Jacques Ferron

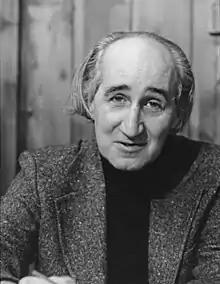
Jacques Ferron in 1977

Jacques Ferron was born in Louiseville, Quebec, the son of Joseph-Alphonse Ferron and Adrienne Caron. On March 5, 1931, his mother died. He attended Collège Jean-de-Brébeuf but was expelled in 1936. He continued his education at Collège Saint-Laurent and then was readmitted at Jean-de-Brébeuf, only to be expelled again. In September 1941, he was accepted at Université Laval where he studied medicine and on July 22, 1943, he married a fellow student, Madeleine Therrien, whom he divorced in 1949.